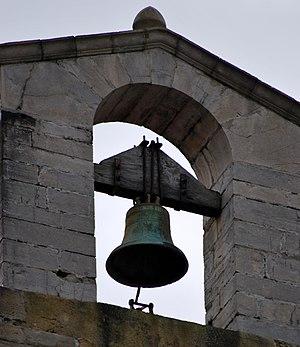
Capbreton église St Nicolas
L'église Saint-Nicolas est un lieu de culte catholique situé dans la commune de Capbreton, dans le département français des Landes.